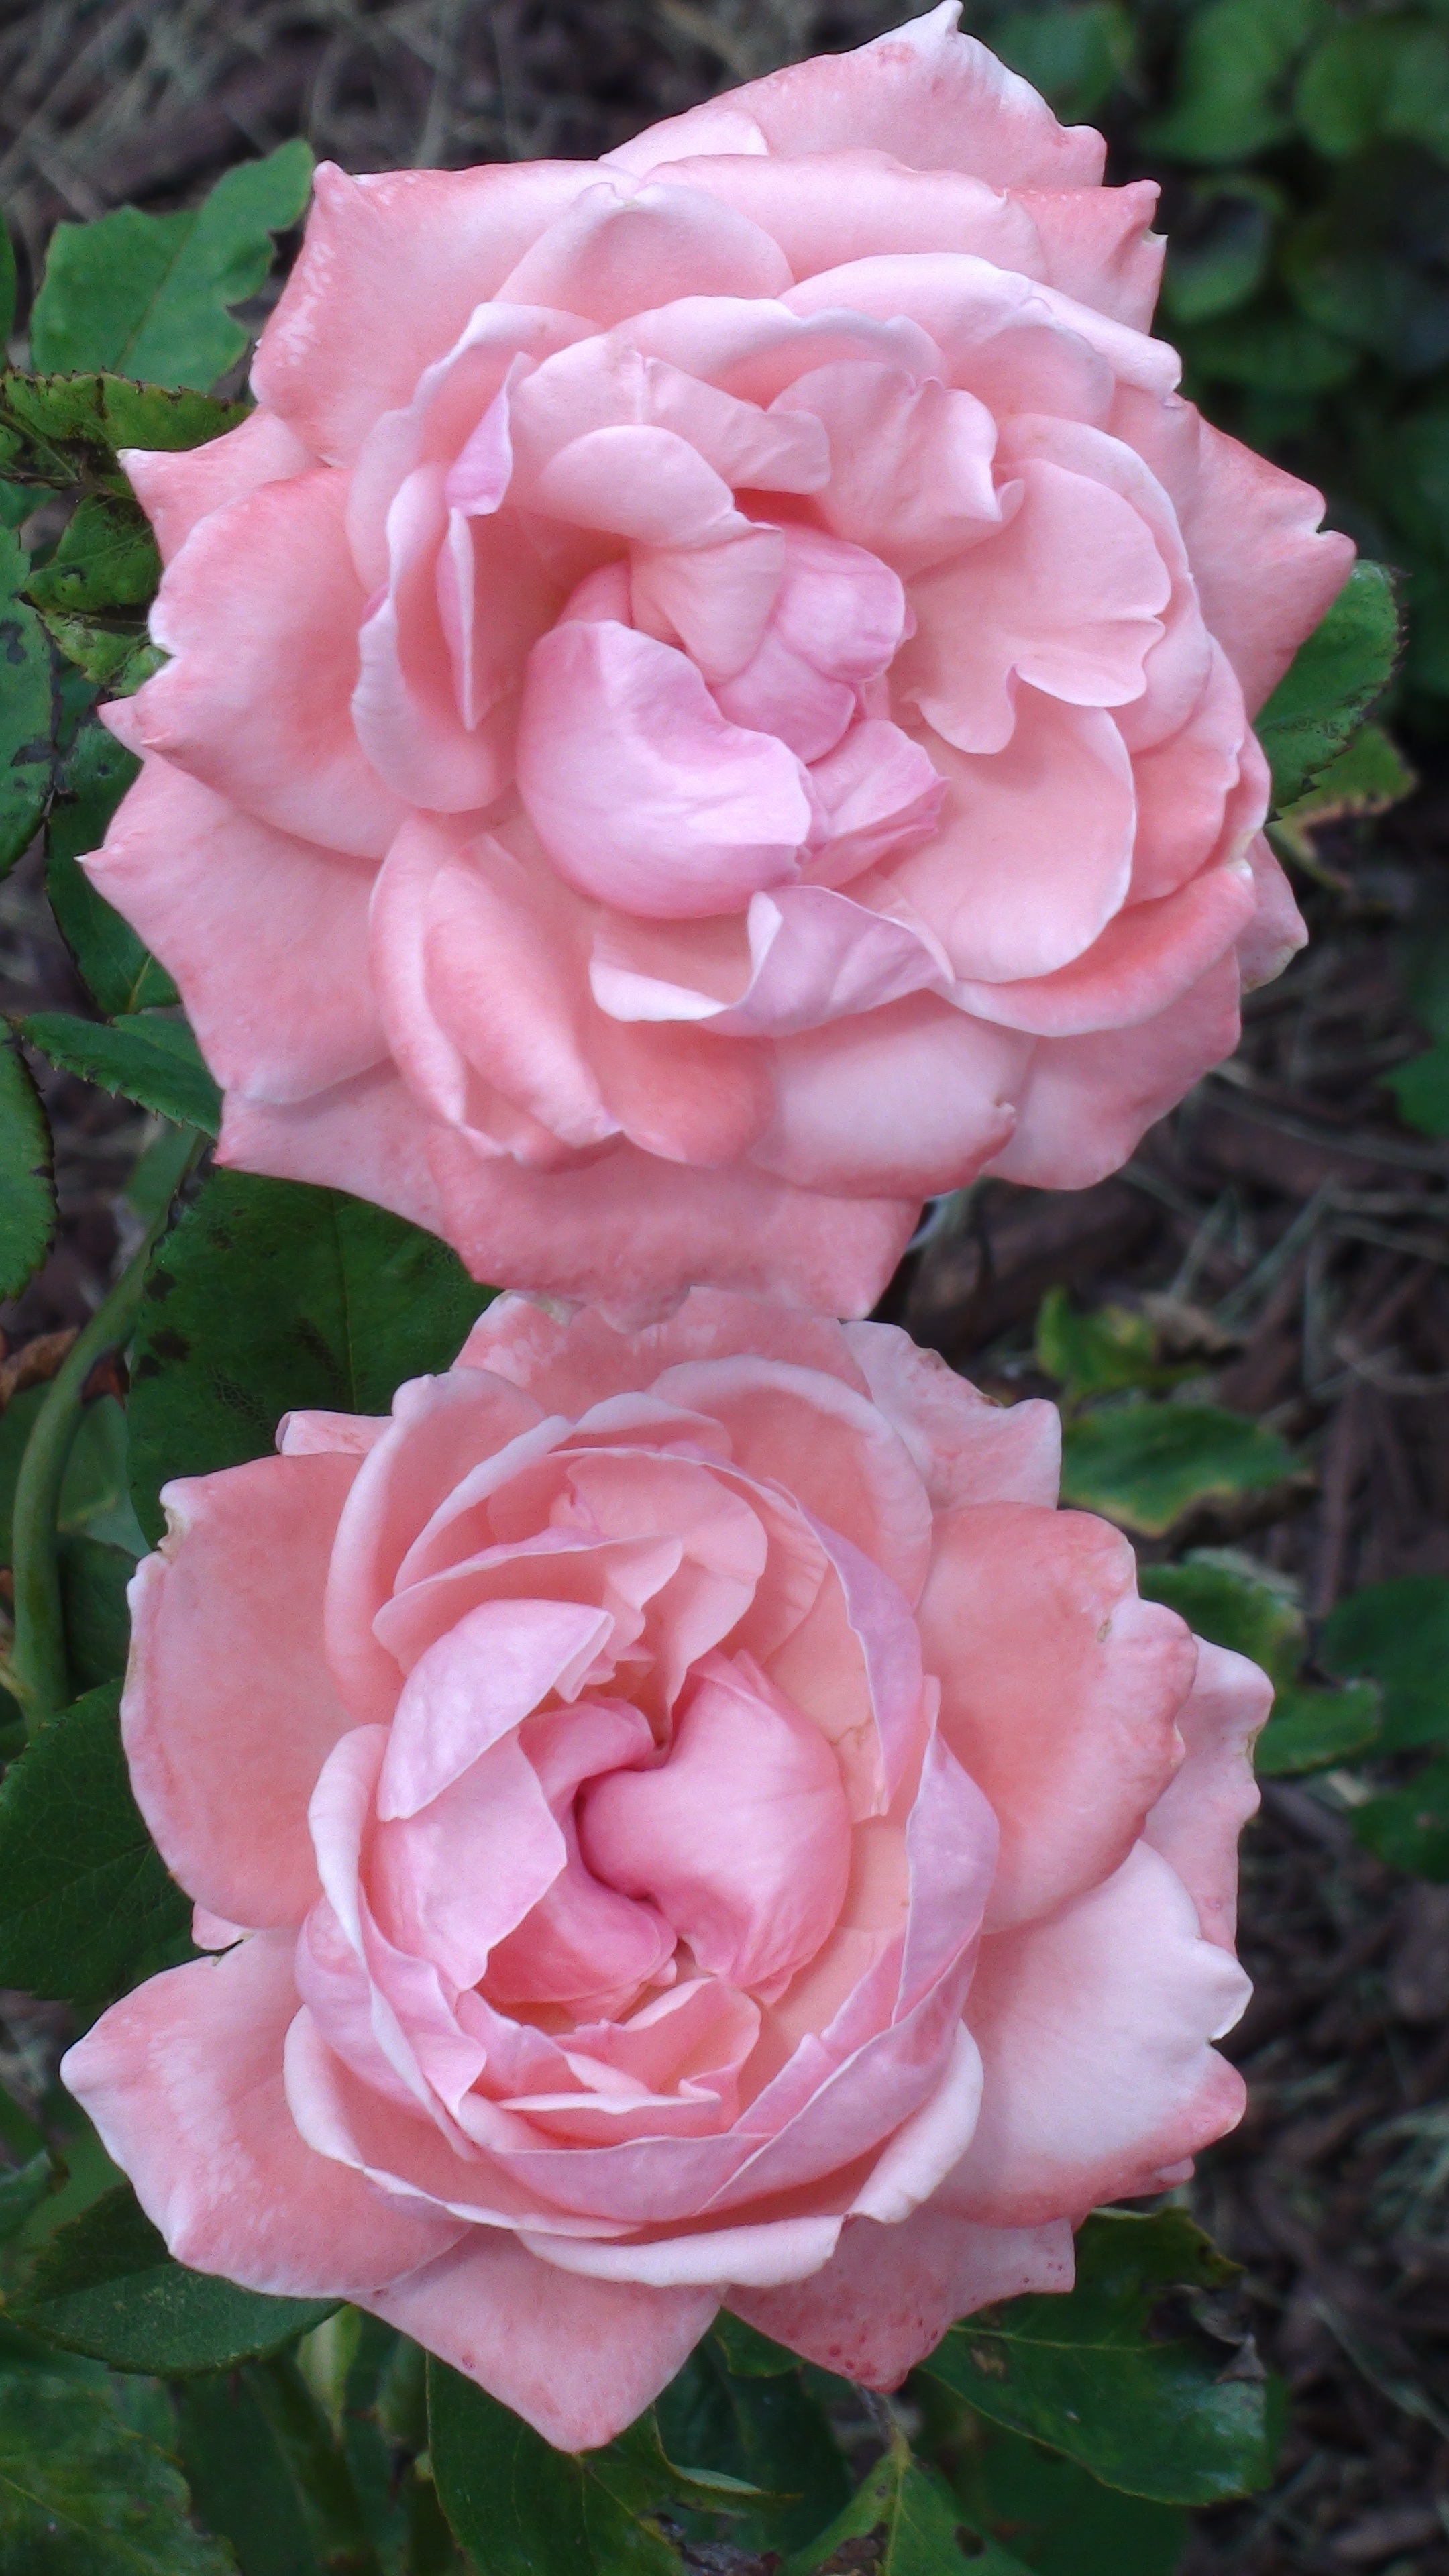
nature, plant, flower, petal, rose, garden, pink, flowers, yard, floribunda, wisconsin, flowering plant, garden roses, rose family, peonies, land plant, rosa centifolia, rose order